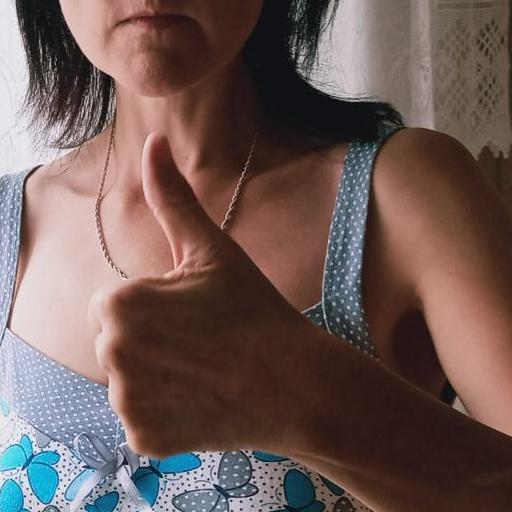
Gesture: like